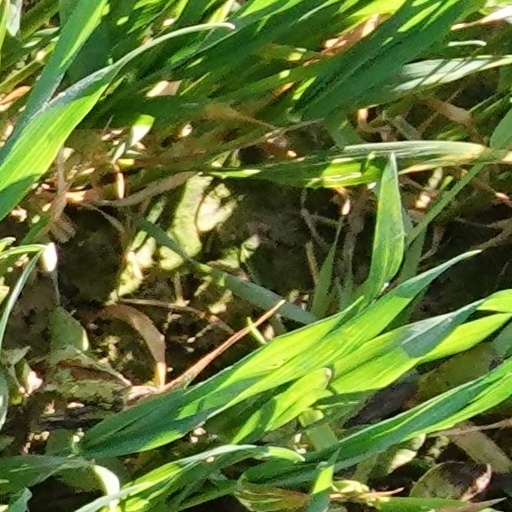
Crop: wheat